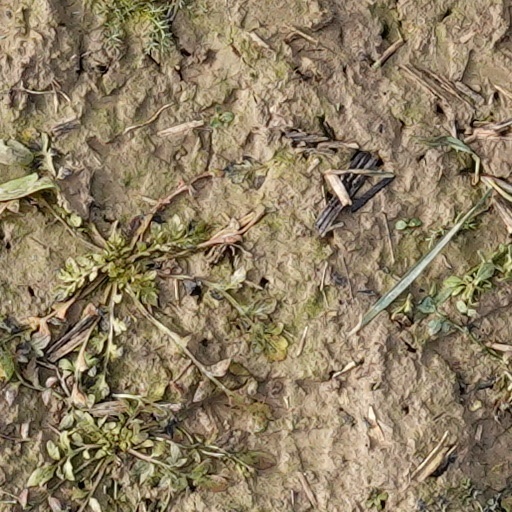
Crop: wheat